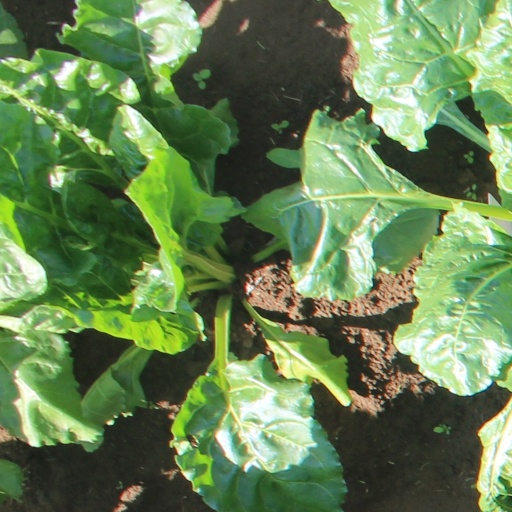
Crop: sugar beet